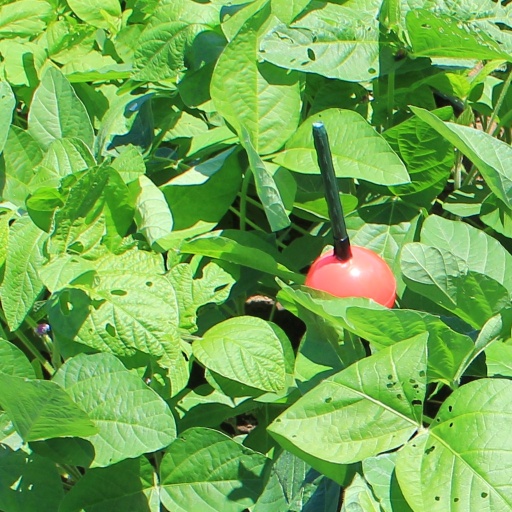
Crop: soybean